Raging Grannies

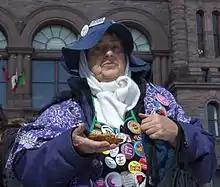
A Raging Granny in Toronto

The Raging Grannies (or just "Raging Grannies") are activist organizations in many cities and towns in Canada, the United States, and other countries. The first group started in Victoria, British Columbia, Canada, in 198687.